Arghun

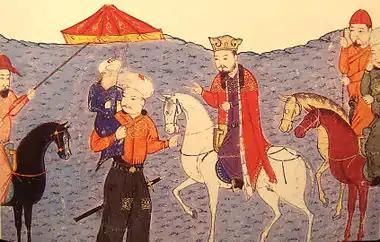
Abaqa on a horse. His son Arghun stands beside him under a royal umbrella, with his own son, Mahmud Ghazan, in his arms. Rashid-al-Din Hamadani, early 14th century.

In 1289, Arghun sent a third mission to Europe, in the person of Buscarel of Gisolfe, a Genoese who had settled in Persia. The objective of the mission was to determine at what date concerted Christian and Mongol efforts could start. Arghun committed to march his troops as soon as the Crusaders had disembarked at Saint-Jean-d'Acre. Buscarel was in Rome between July 15 and September 30, 1289, and in Paris in November–December 1289. He remitted a letter from Arghun to Philippe le Bel, answering to Philippe's own letter and promises, offering the city of Jerusalem as a potential prize, and attempting to fix the date of the offensive from the winter of 1290 to spring of 1291: